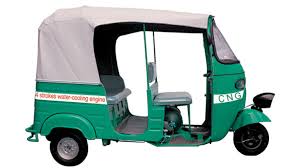
Vehicle type: Auto Rickshaws